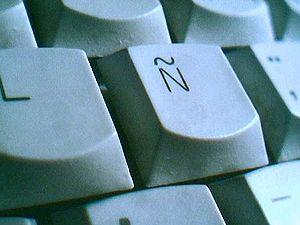
Le Ñ, ñ, egne, ou ene tilde est une consonne utilisée en aragonais, asturien, basque, breton, espagnol, galicien, guarani, hassanya, tagalog, wolof, etc. En espagnol, il est utilisé pour représenter un son palatal nasal dont le symbole dans l'alphabet phonétique international est [ɲ]. Il est aussi utilisé dans le digramme ‹ ñg › de l’alphabet des langues d’Angola.